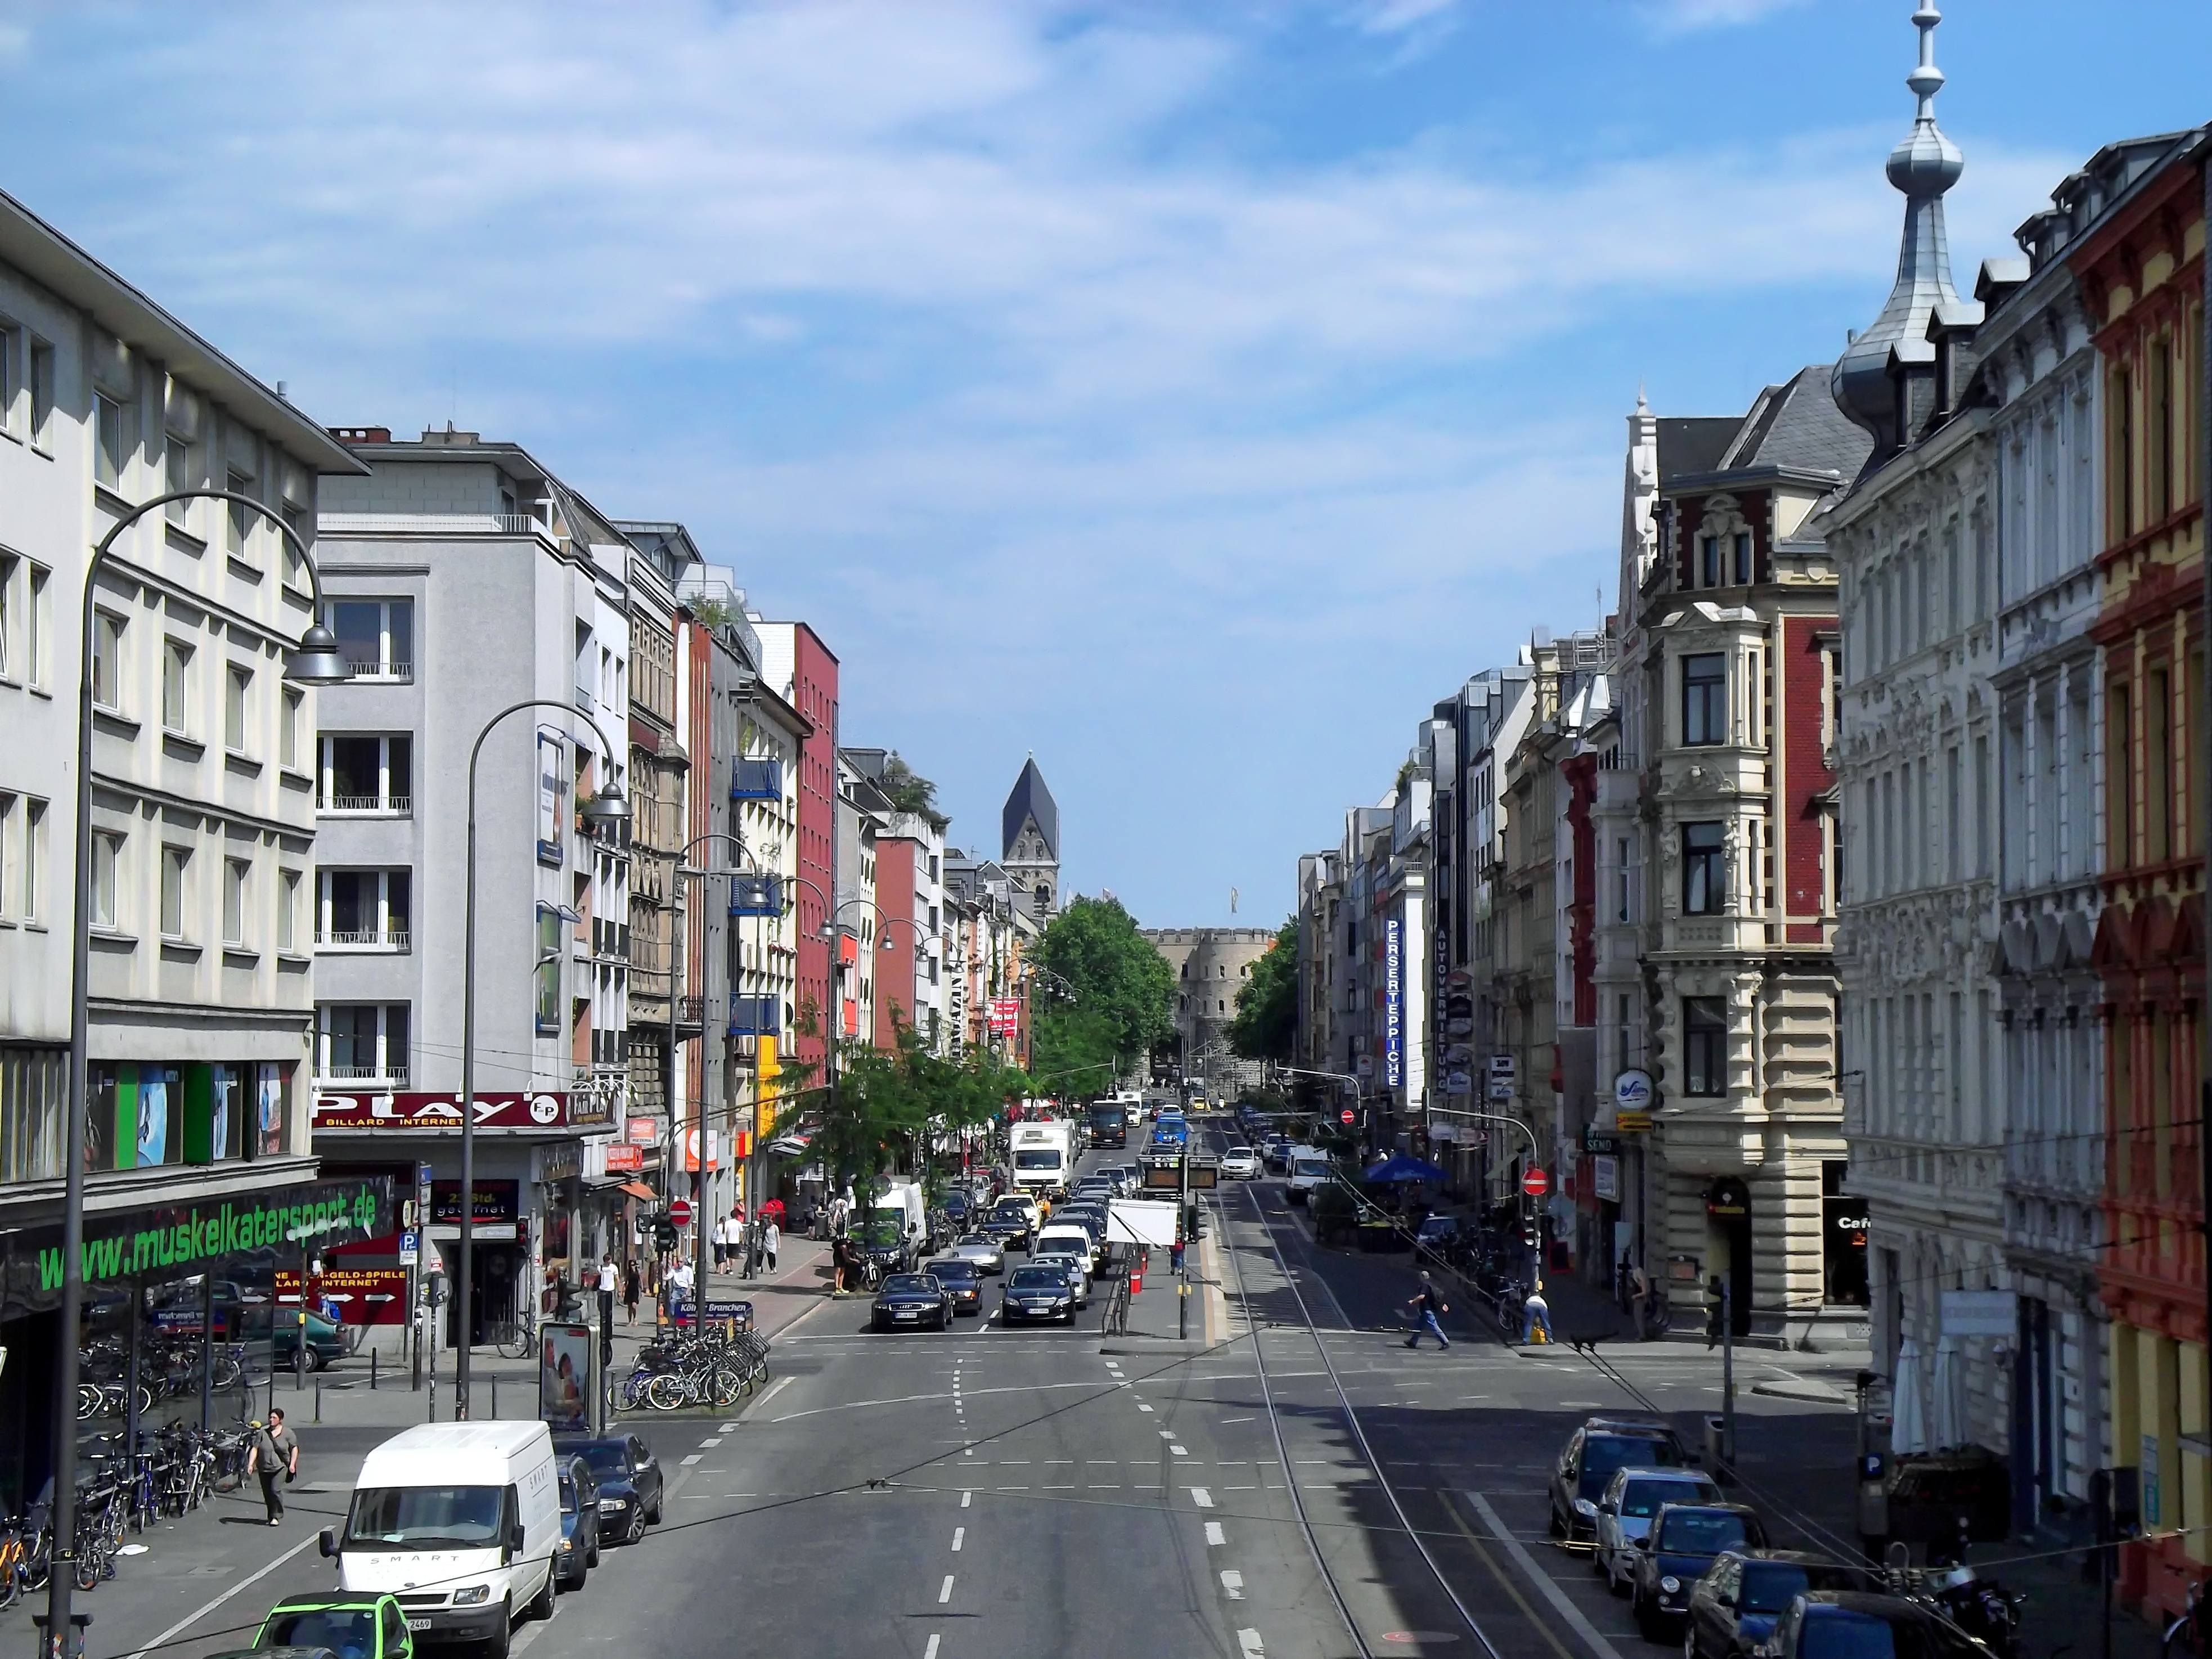
pedestrian, architecture, people, sky, road, skyline, traffic, street, town, city, urban, cityscape, downtown, lane, waterway, clouds, buildings, infrastructure, germany, cologne, vehicles, metropolis, cities, neighbourhood, urban area, residential area, human settlement, metropolitan area